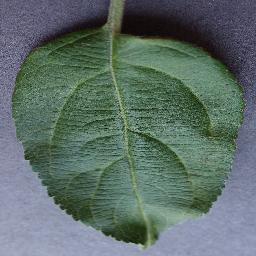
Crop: apple
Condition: healthy